British Rail Class 701

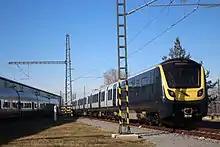
An unbranded 701/5 at Velim railway test circuit in March 2020

In March 2017, South Western Railway (SWR) was awarded the South Western franchise with a commitment to introduce 750 new carriages.